Trapped in a Dating Sim: The World of Otome Games Is Tough for Mobs

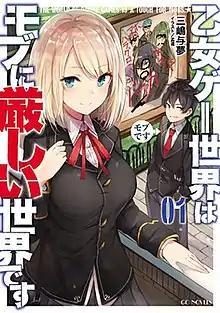
Cover of the first volume featuring Olivia (left) and Leon Fou Bartfort (right)

is a Japanese light novel series written by Yomu Mishima and illustrated by Monda. It was originally self-published as a web novel on the Shōsetsuka ni Narō platform by the author beginning on October 1, 2017, and ending on October 15, 2019, concluding with seven parts and 176 chapters. It later began publishing as a light novel by Micro Magazine under their GC Novels imprint on May 30, 2018. A manga adaptation of the series by Jun Shiosato began serialization on October 5, 2018, and is published under the Dragon Comics Age imprint by Fujimi Shobo. Seven Seas Entertainment publishes both the light novel and the manga adaptation in English. An anime television series adaptation by ENGI aired from April to June 2022. A second season has been announced.